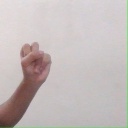
अक्षर: स